Gödöllő

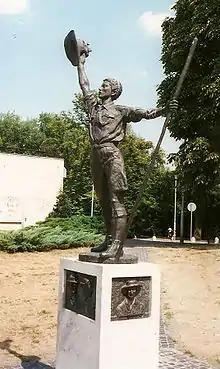
"The Boy Scout", a statue erected to commemorate the tenth anniversary of the 1933 World Jamboree

The baroque-style Reformed Church, built in 1745, is an onion dome church with a beautifully simple façade. The building process was patronized; the money and the plot for the church were donated by Antal Grassalkovich I who had demolished a Reformed Church built in 1657 at the site of the present Royal Castle. The new church was consecrated in 1745. It was renovated several times: in 1912, the complete painted and carved wooden ceiling and the chancel were changed into concrete. The prang in 1945 affected the church seriously and the renovation processes took very long. The renovation of the tower was finished in 1993.